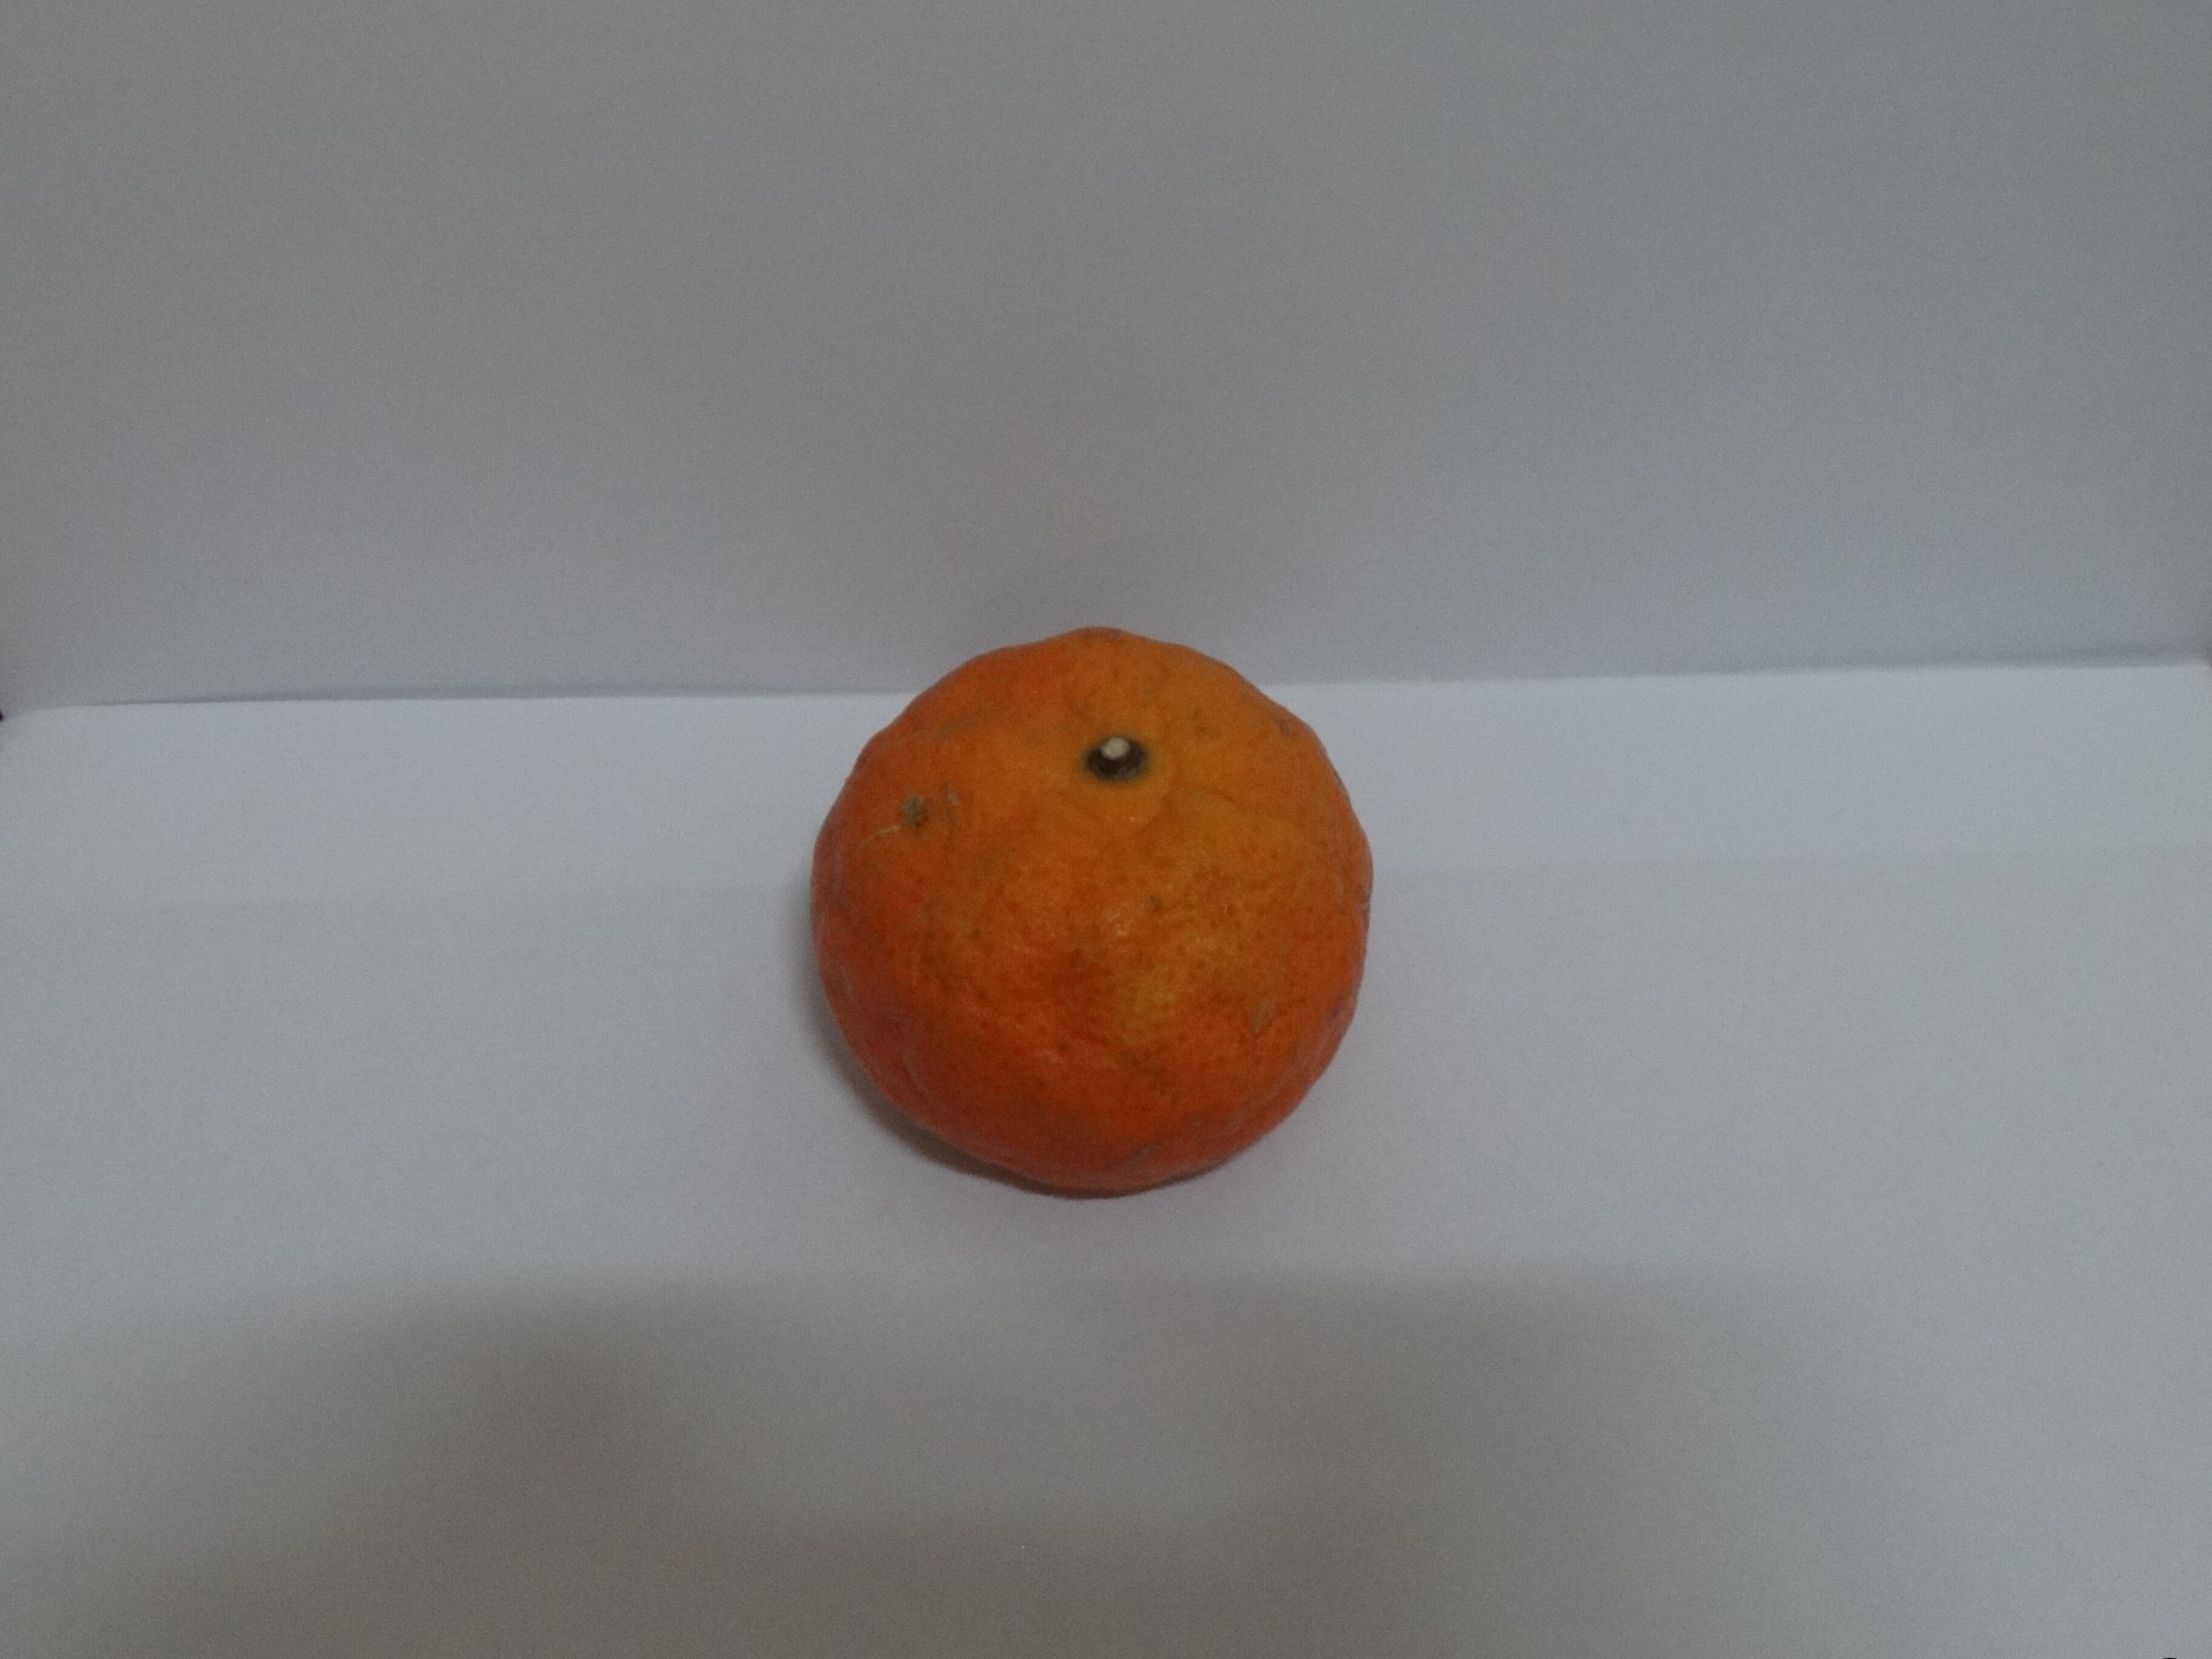
Citrus fruit variety: murcott